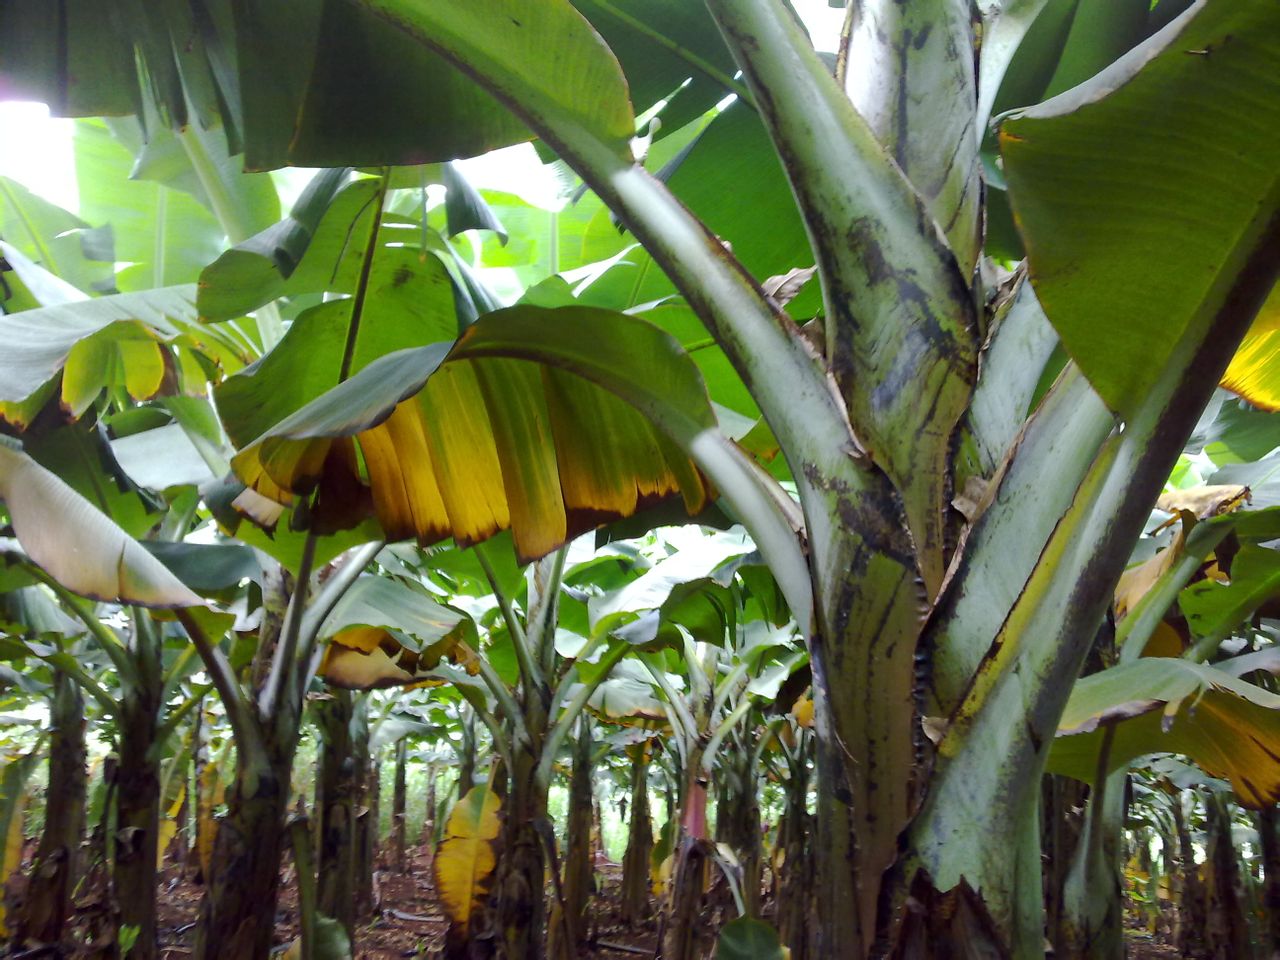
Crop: unknown
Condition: banana